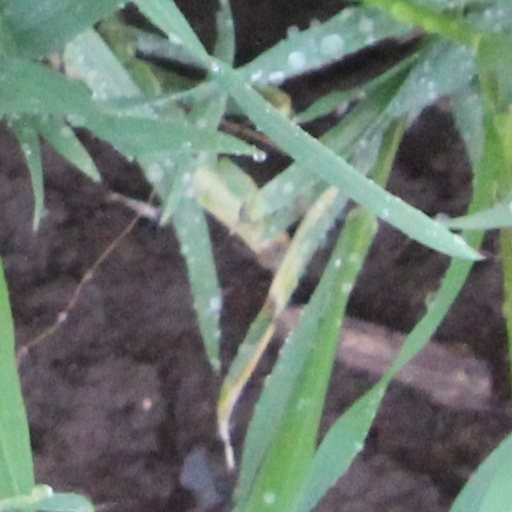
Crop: wheat